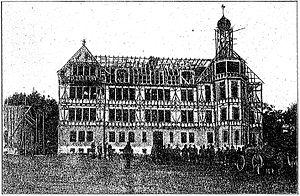
Martin Luserke est un pédagogue, conteur, romancier et dramaturge allemand. Il a été l'une des figures dominantes du courant allemand de l’Éducation nouvelle et reste comme l'un des pionniers de l'éducation en plein air. Il est le fondateur de la première école expérimentale allemande, sur l'île frisonne de Juist et le promoteur du théâtre scolaire. L'apport le plus marquant de Luserke est la pratique de l'expression dramatique amateur, dans les écoles et les instituts de formation, qui a donné un second souffle au mouvement de jeunesse allemand. Les concepts de jeu de situation et d'improvisation remontent aux initiatives prises par Luserke. Il est le premier pédagogue à avoir théorisé les apports du théâtre scolaire.
L'éducation nouvelle est un courant pédagogique qui défend le principe d'une participation active des individus à leur propre formation. Elle déclare que l'apprentissage, avant d'être une accumulation de connaissances, doit être un facteur de progrès global de la personne. Pour cela, il faut partir de ses centres d'intérêt et s'efforcer de susciter l'esprit d'exploration et de coopération : c'est le principe des méthodes actives. Elle prône une éducation globale, accordant une importance égale aux différents domaines éducatifs : intellectuels et artistiques, mais également physiques, manuels et sociaux. L'apprentissage de la vie sociale est considéré comme essentiel.